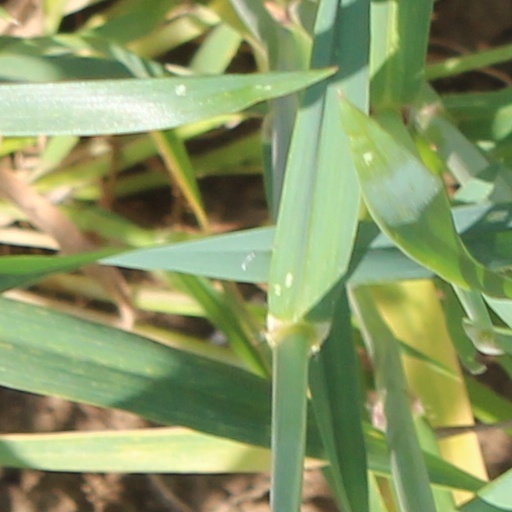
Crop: wheat